Maison de l'Art Nouveau

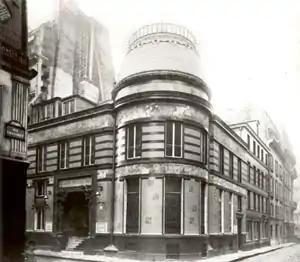
The Maison de l’Art nouveau, 1895

The Maison de l'Art Nouveau ("House of New Art"), abbreviated often as L'Art Nouveau, and known also as Maison Bing for the owner, was a gallery opened on 26 December 1895, by Siegfried Bing at 22 rue de Provence, Paris.